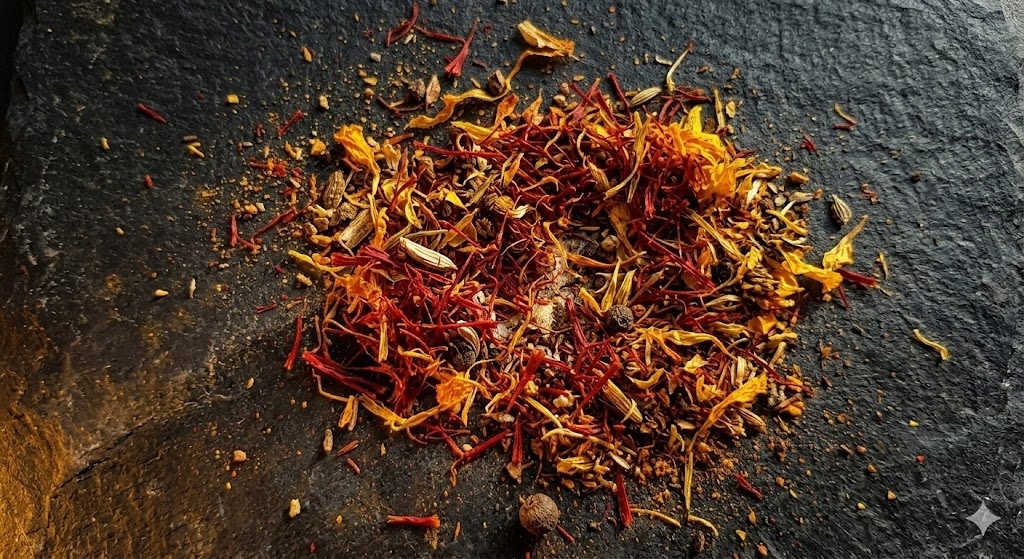
Saffron quality class: adulterated